Ring of the Fisherman

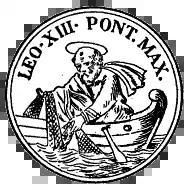
"Anulus piscatoris" of Pope Leo XIII

The Ring of the Fisherman (Latin: "Anulus piscatoris"; Italian: "Anello Piscatorio"), also known as the Piscatory Ring, is an official part of the regalia worn by the pope, who according to Catholic practice and tradition is the head of the Catholic Church and successor of Saint Peter, who was a fisherman by trade. It used to feature a bas-relief of Peter fishing from a boat, a symbolism derived from the tradition that the apostles were "fishers of men" (Mark 1:17). The Fisherman's Ring is a signet that was used until 1842 to seal official documents signed by the pope but is now used only ceremonially. Since at least the Middle Ages it has been a tradition for Catholics meeting the pope to show their devotion by kissing the ring.